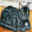
Label: cat